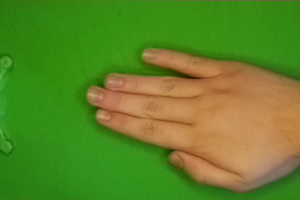
Label: paper